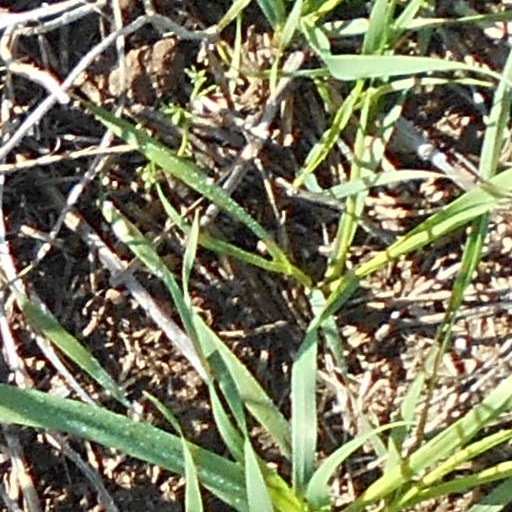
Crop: wheat